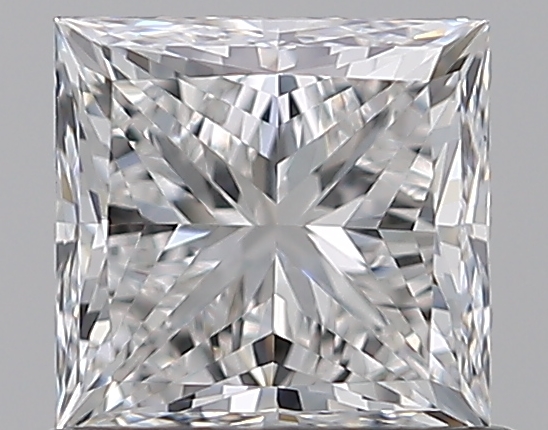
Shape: princess
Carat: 0.8
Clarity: VVS2
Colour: E
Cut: EX
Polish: EX
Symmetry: VG
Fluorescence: N
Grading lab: GIA
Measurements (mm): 5 x 4.87 x 3.58